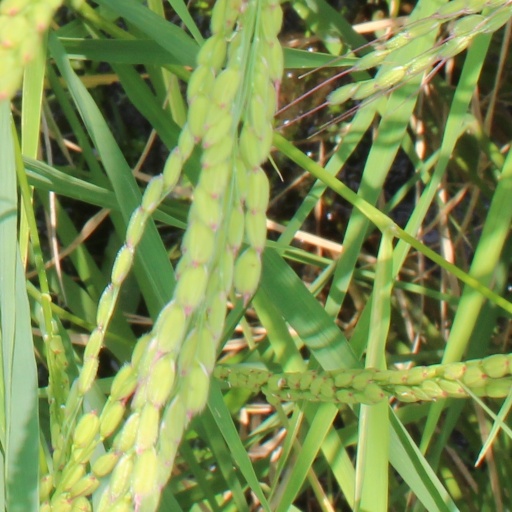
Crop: rice